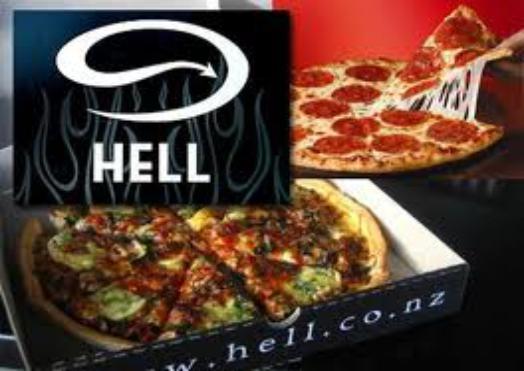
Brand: Hell Pizza
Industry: Food